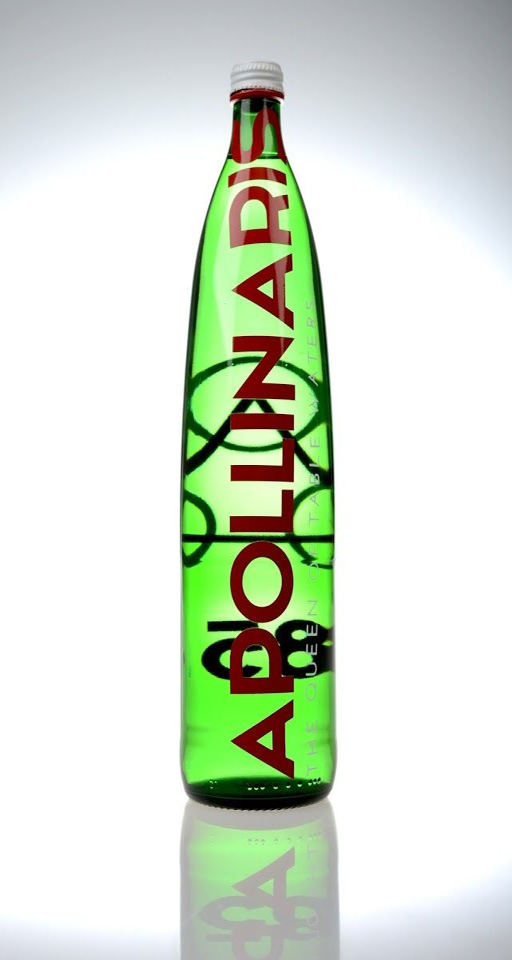
spring water on packaging of the package design gallery